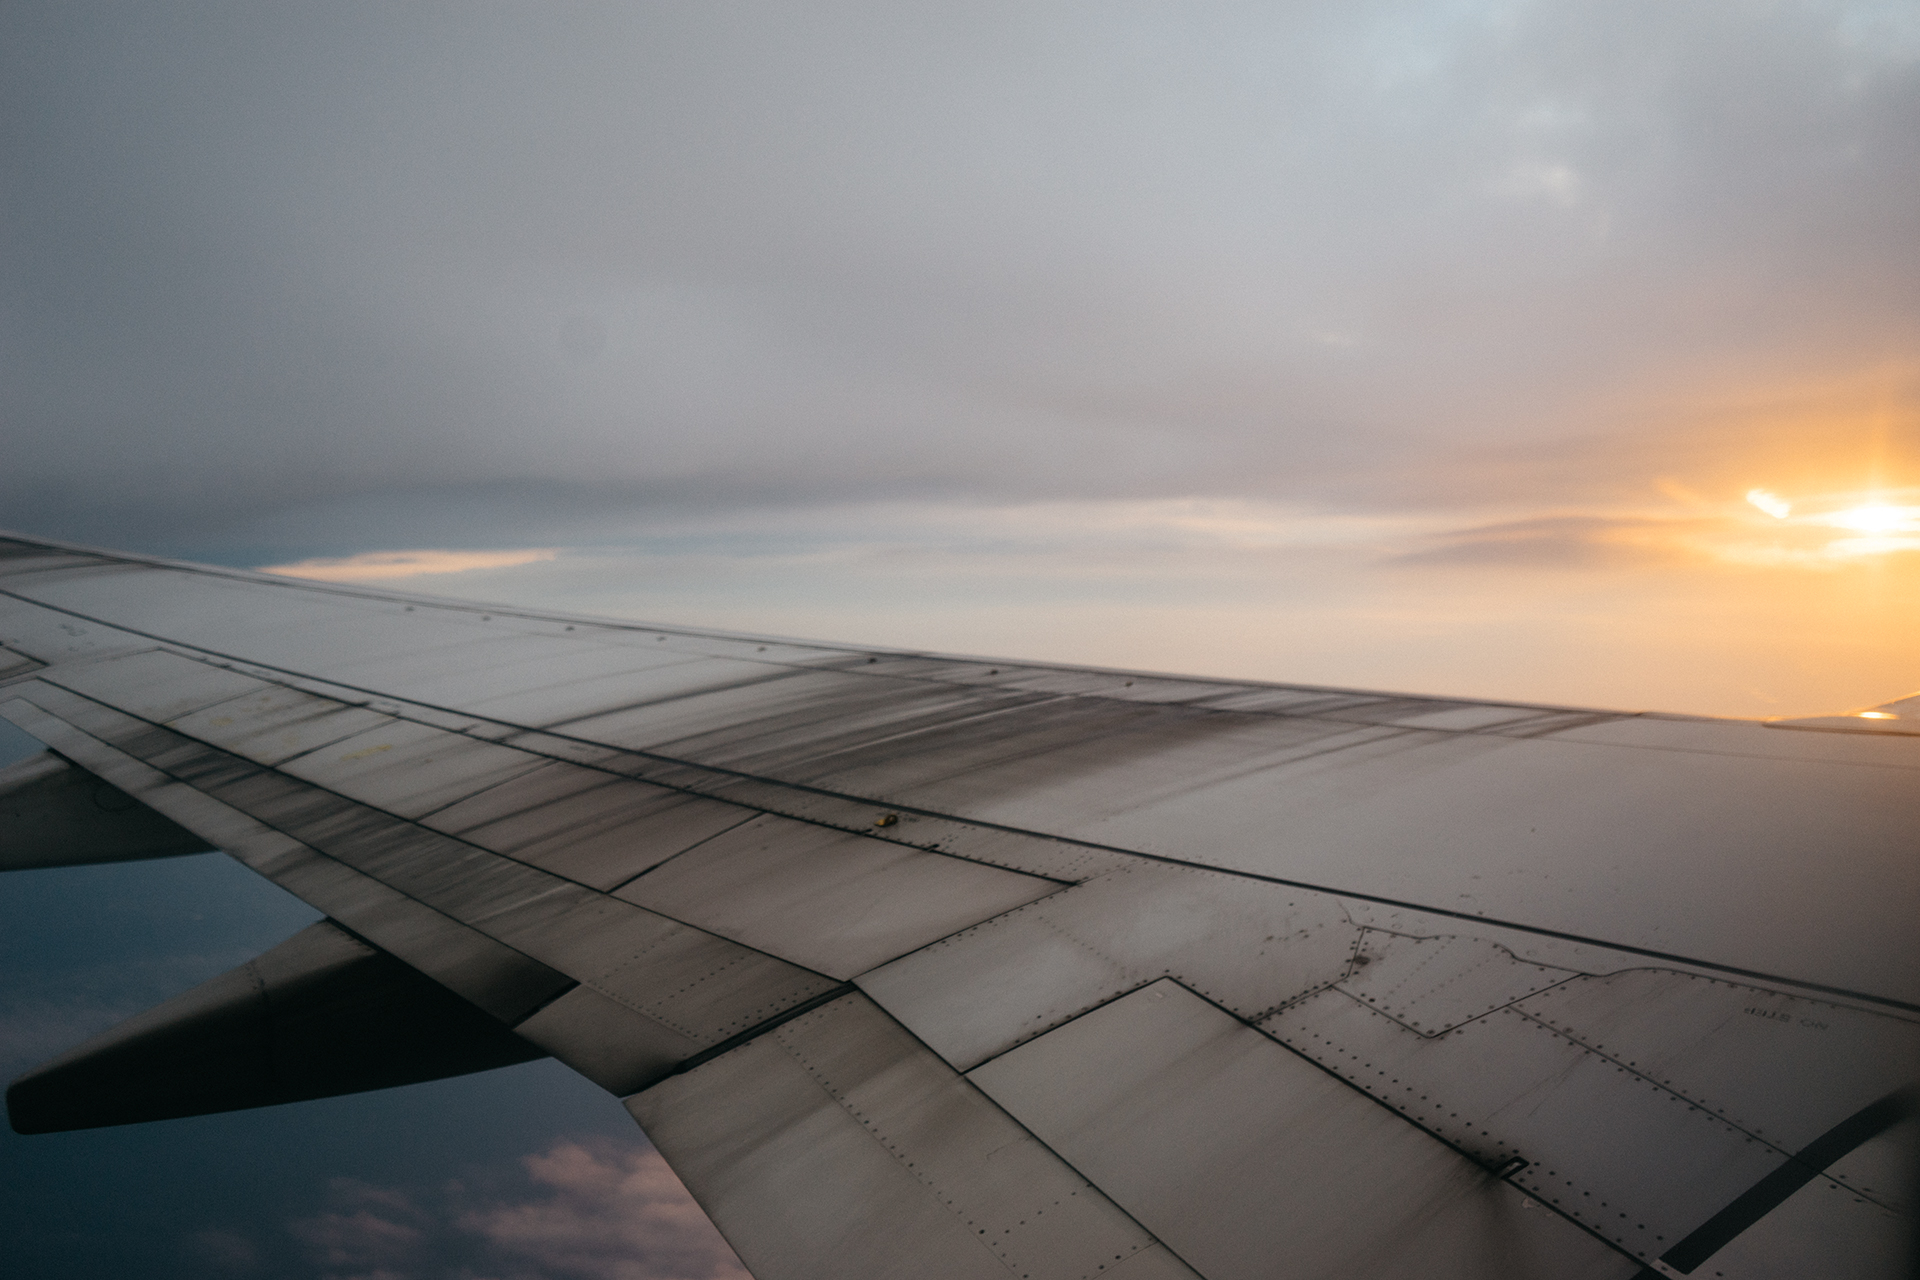
sea, horizon, wing, cloud, sky, sunrise, sunset, sunlight, atmosphere, flying, travelling, airplane, plane, aircraft, line, reflection, vehicle, aviation, flight, traveling, shape, atmosphere of earth